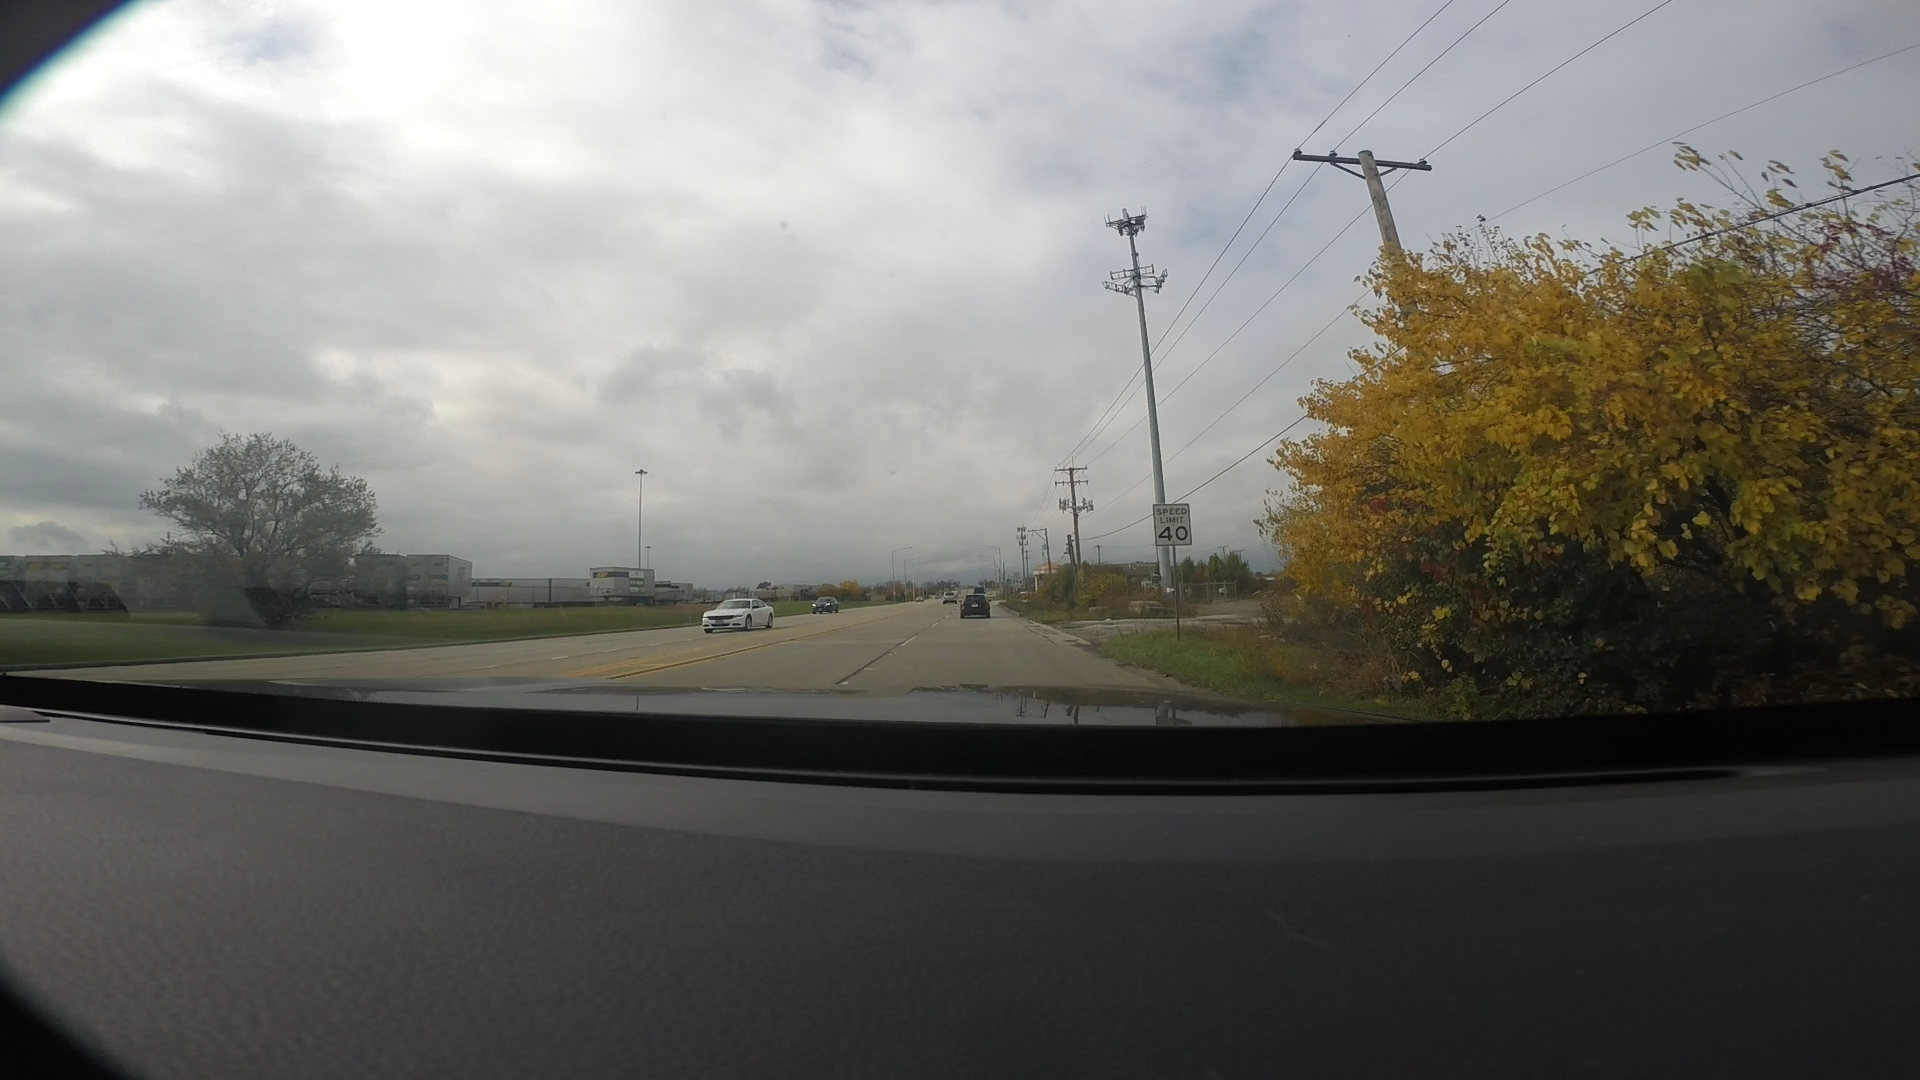
Speed limit sign label: mph40